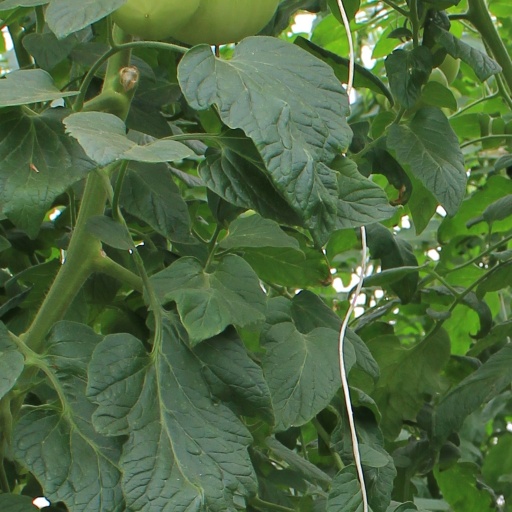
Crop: tomato